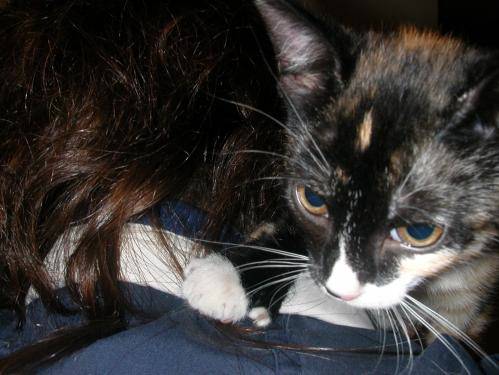
Label: cats